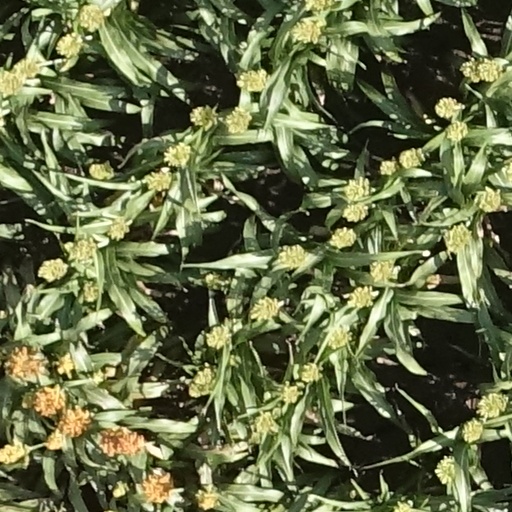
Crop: sorghum